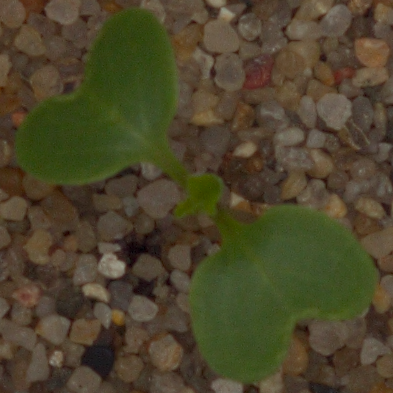
Label: charlock